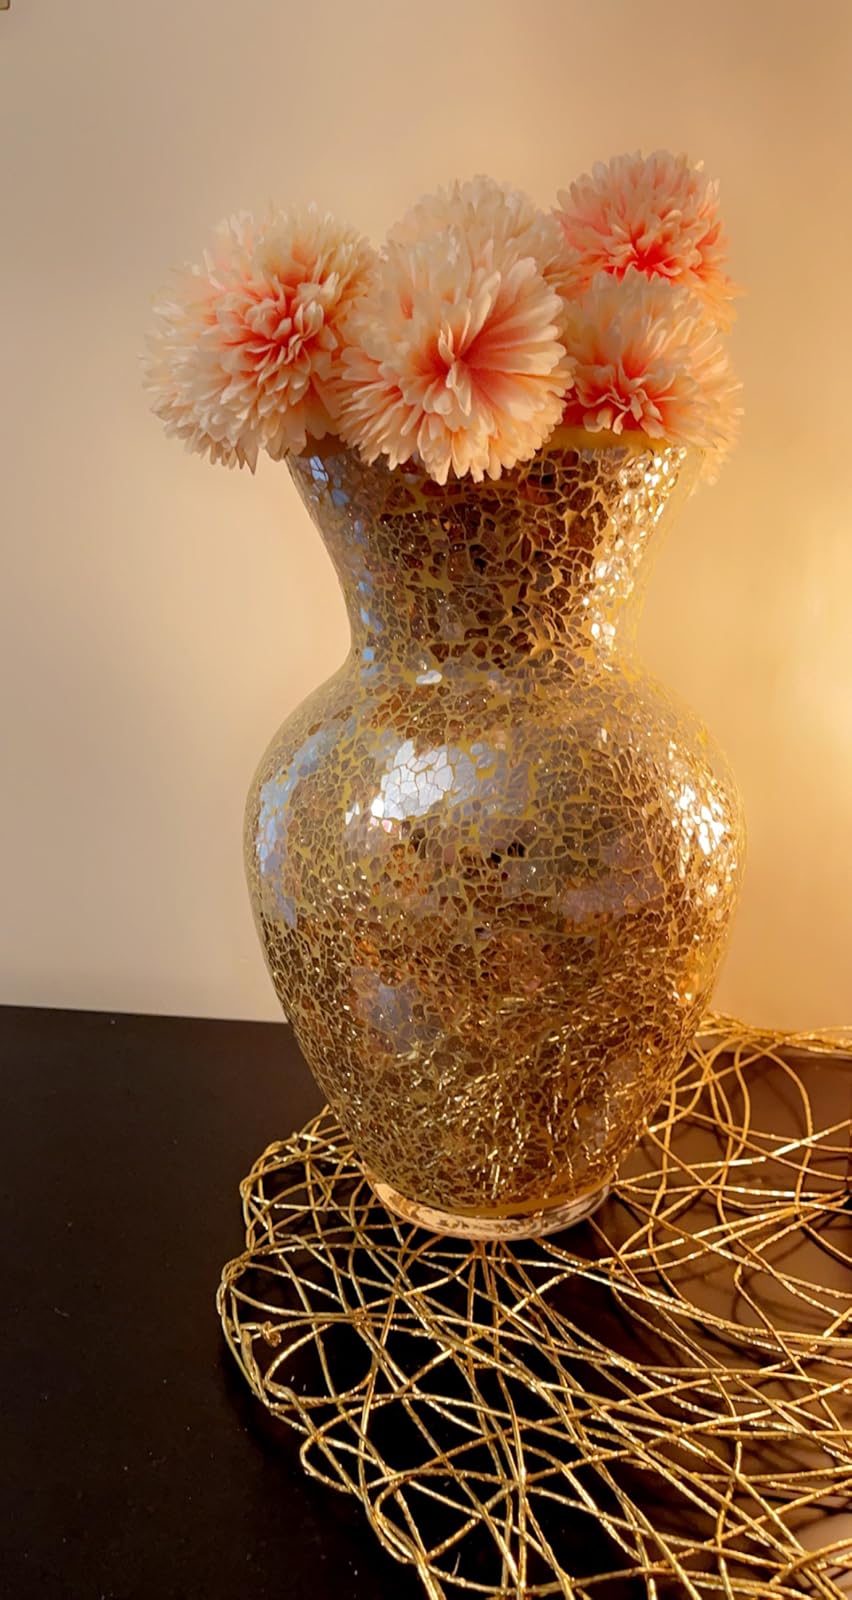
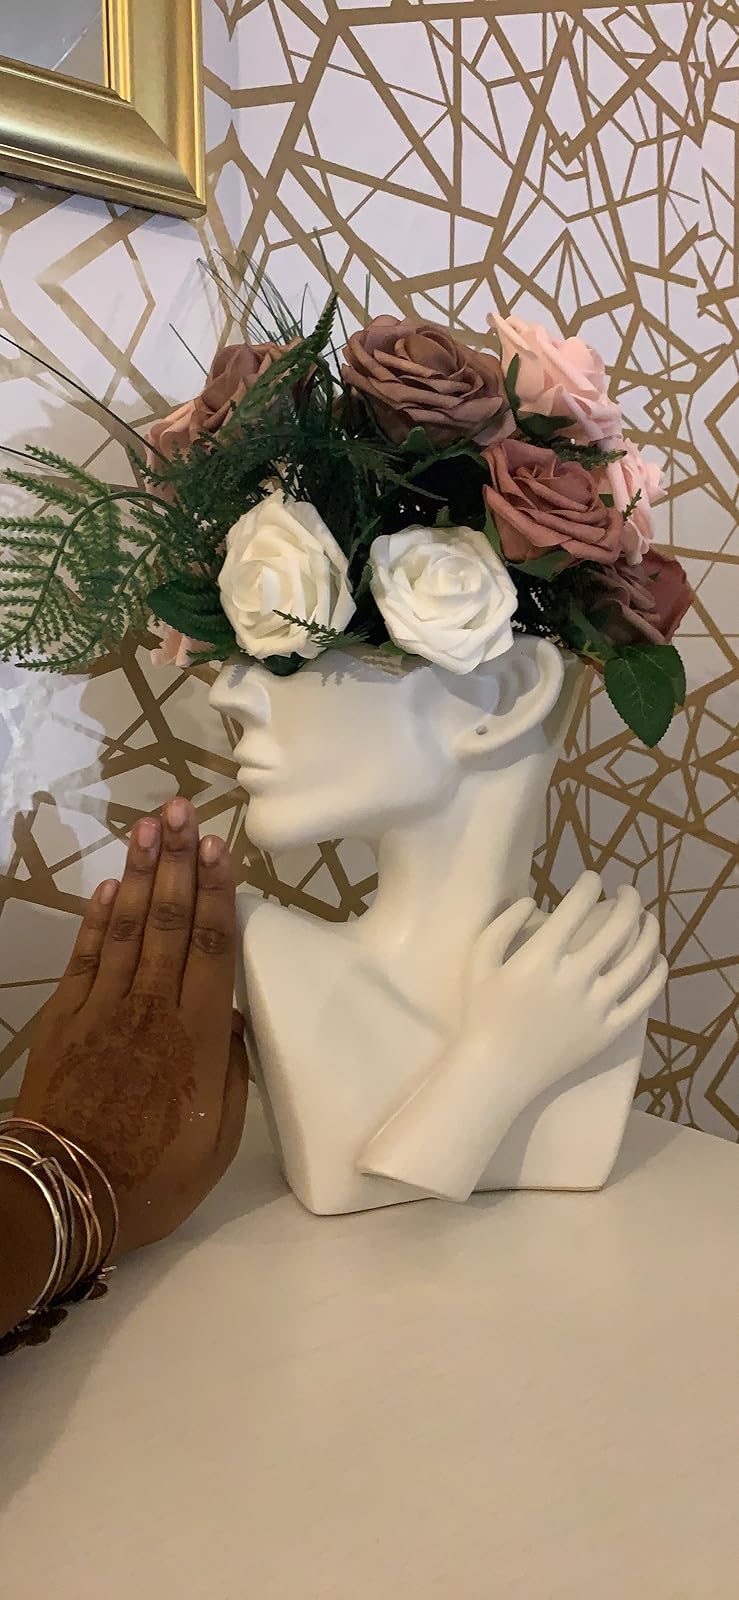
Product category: vase
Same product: no